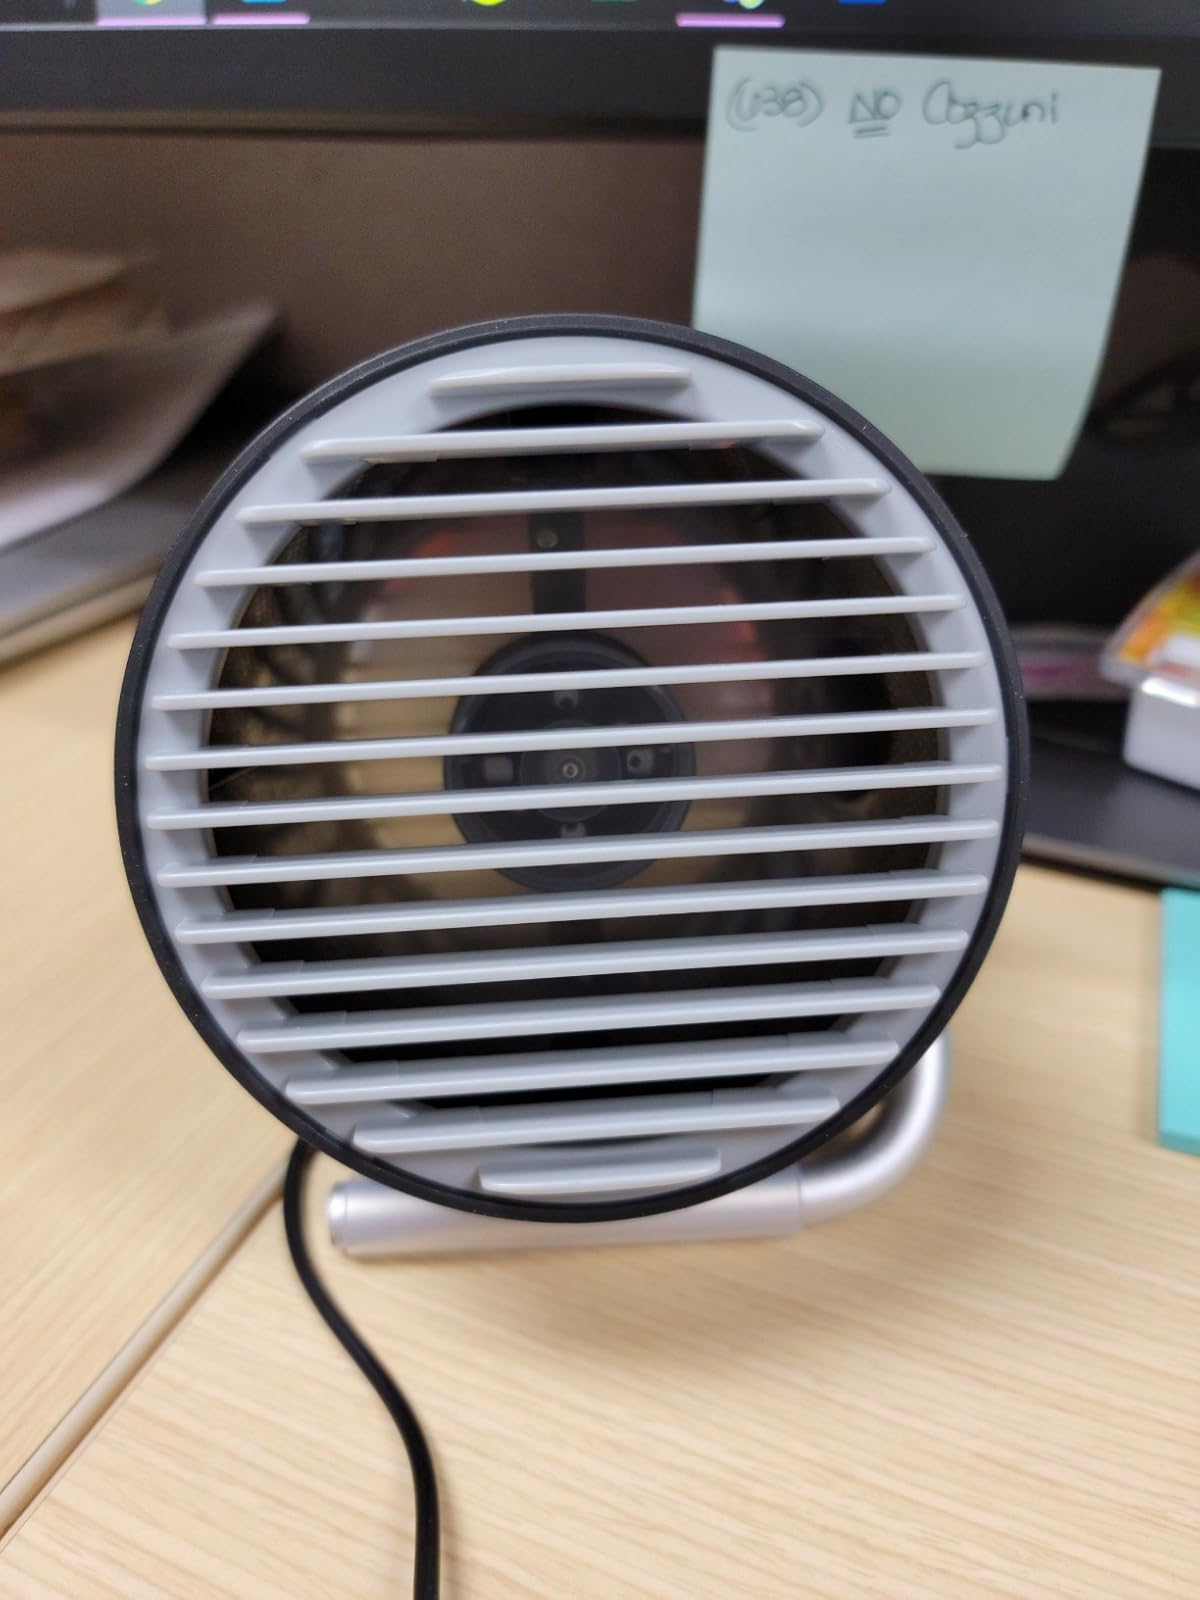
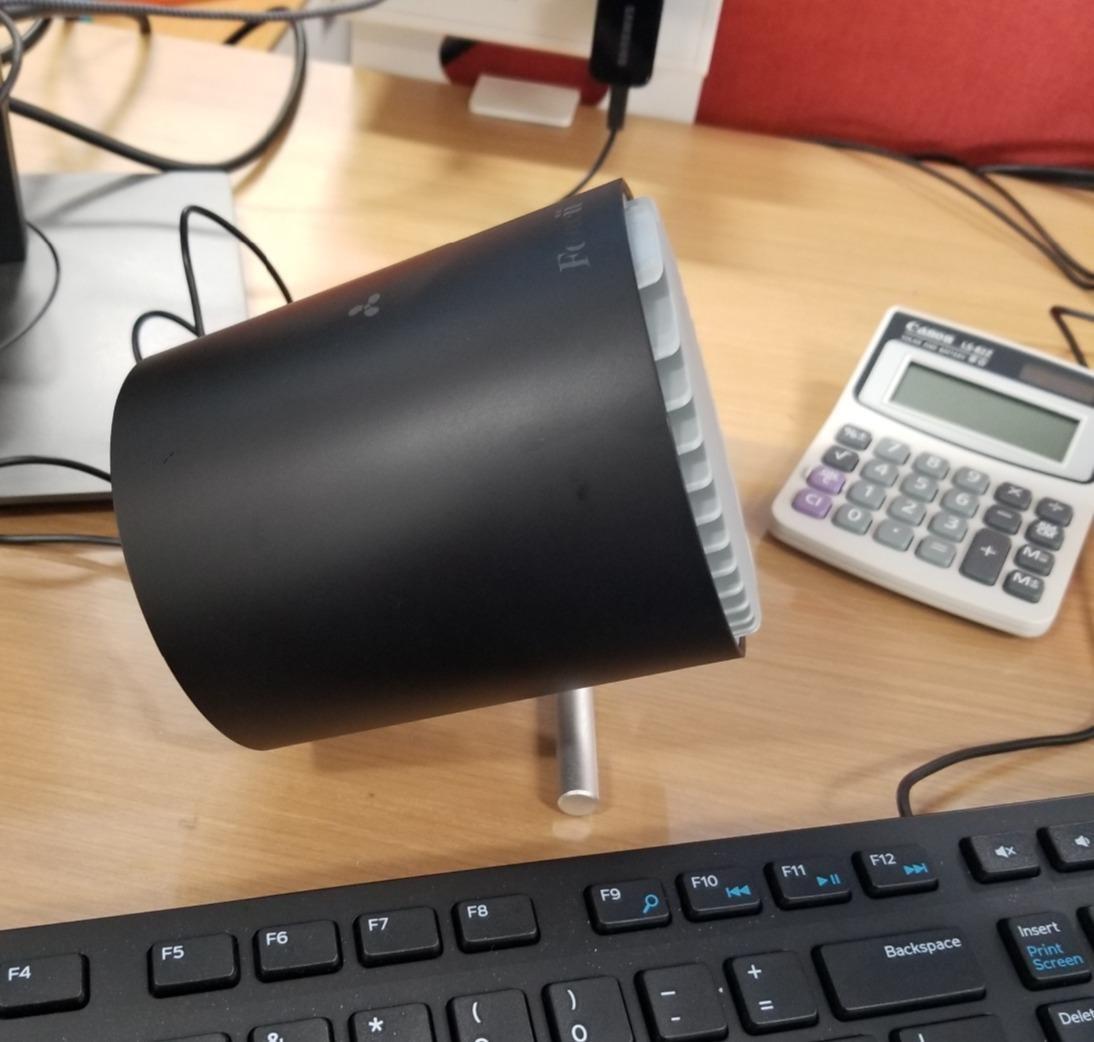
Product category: fan
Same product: yes